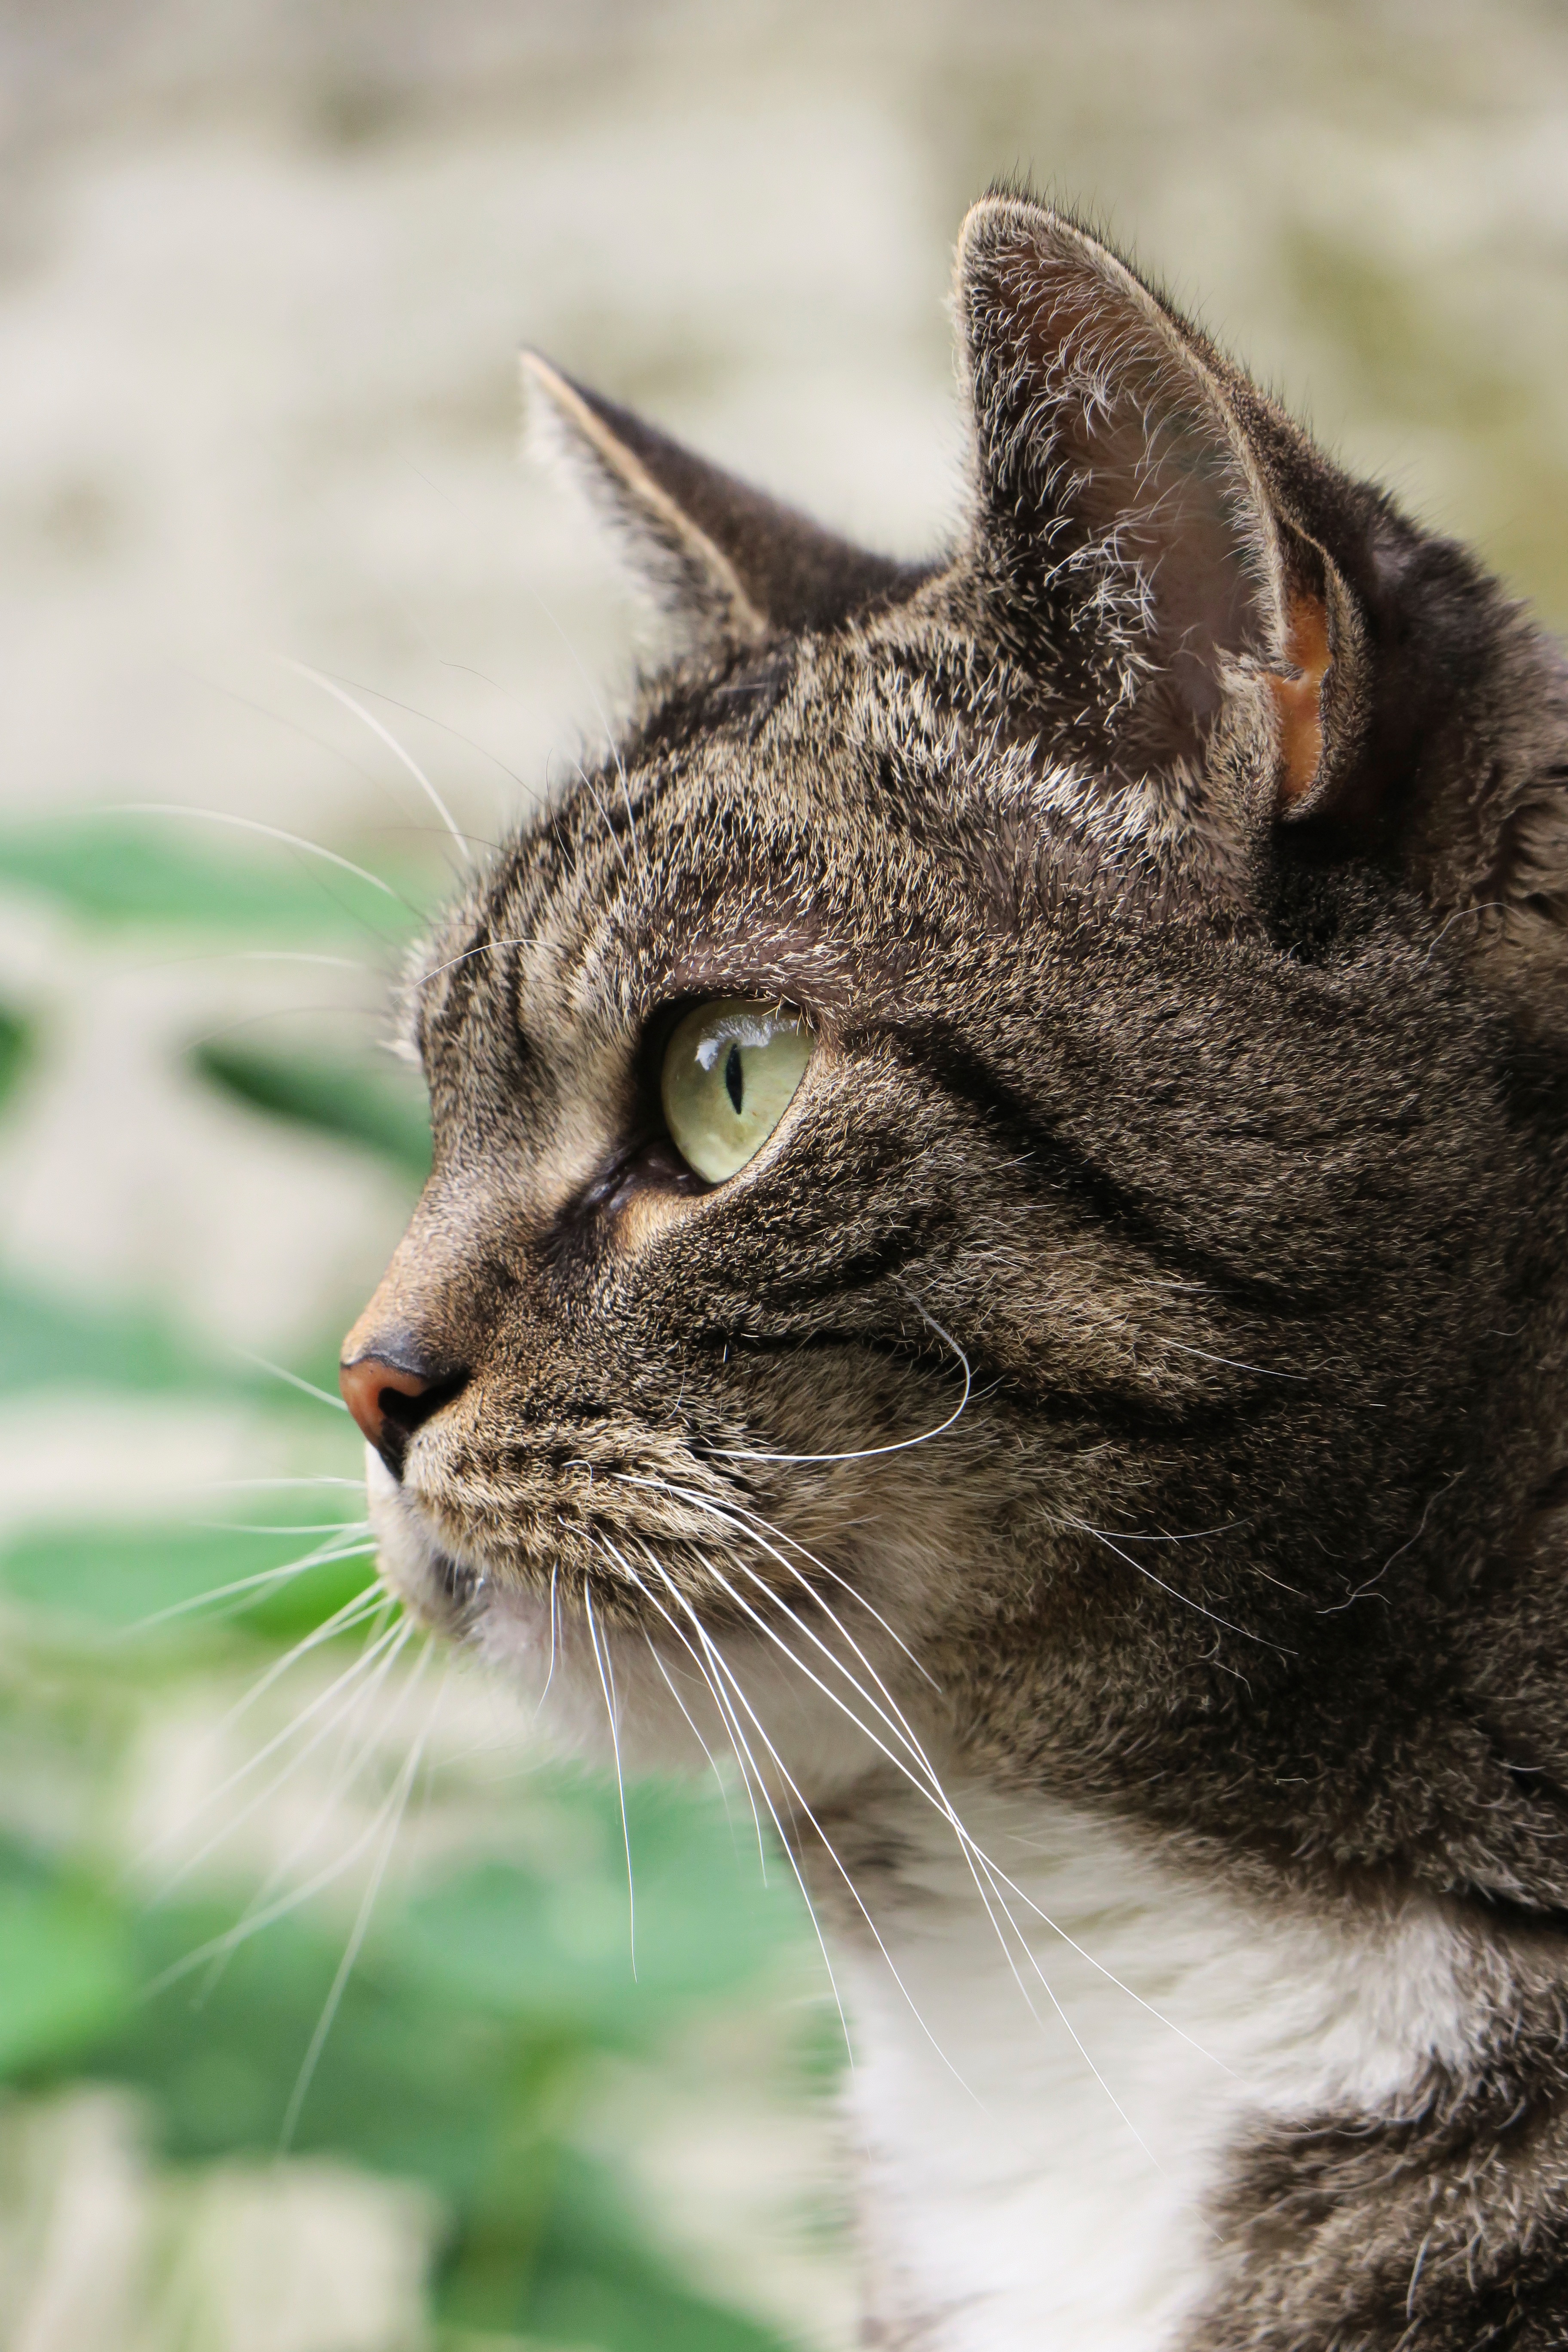
grass, animal, profile, pet, cat, mammal, fauna, close up, nose, whiskers, snout, vertebrate, domestic cat, cat's eyes, tabby cat, european shorthair, schmusekatze, wild cat, small to medium sized cats, cat like mammal, domestic short haired cat